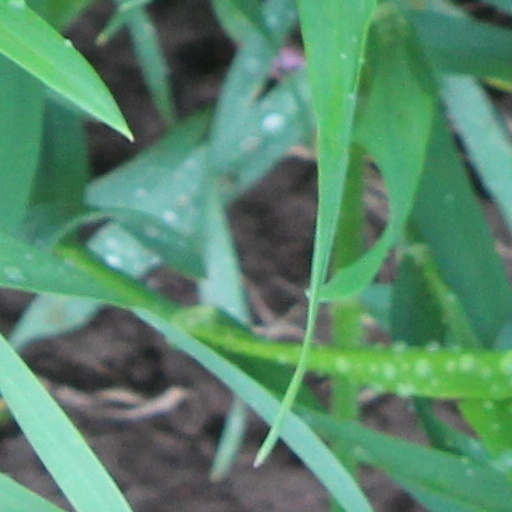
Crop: wheat